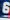
Number: 6